Question: Please indicate a possible affordance area of the brush_with_toothbrush that can be used for brushing
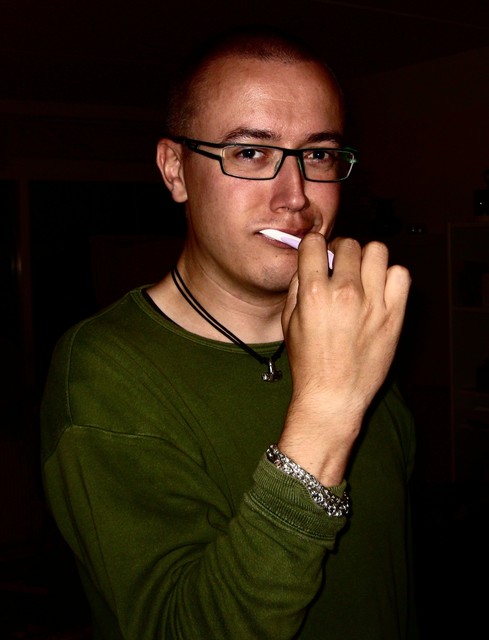
Answer: [252, 219, 345, 273]